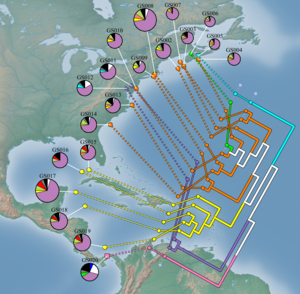
Indice de biodiversité de 19 métagénomes marins échantillonnés par l'expédition
GenGIS est un logiciel open source gratuit qui permet d'intégrer, de visualiser et d'analyser des données géographiques, écologiques et phylogénétiques dans un seul système d'information géographique. Une des principales fonction de GenGIS est la détermination des axes géographiques correspondant à des voies de migration ou à des gradients responsable des similarités entre communautés. Les données peuvent également être explorées à l'aide de représentations graphiques synthétiques site par site. Des tests standards statistiques tels que les régressions linéaires ou la théorie des graphes extrémaux sont fournis dans le logiciel. Il est possible d'écrire ses propres scripts en R ou Python directement depuis GenGIS. Depuis sa sortie, GenGIS a été notamment utilisé pour étudier la phylogéographie de virus, de bactériophages, de bactéries et d'eucaryotes. Pour les données géographiques, les fichiers vectoriels ou rasters sont supportés.
La métagénomique ou génomique environnementale est une méthode d'étude du contenu génétique d'échantillons issus d'environnements complexes prélevés dans la nature.